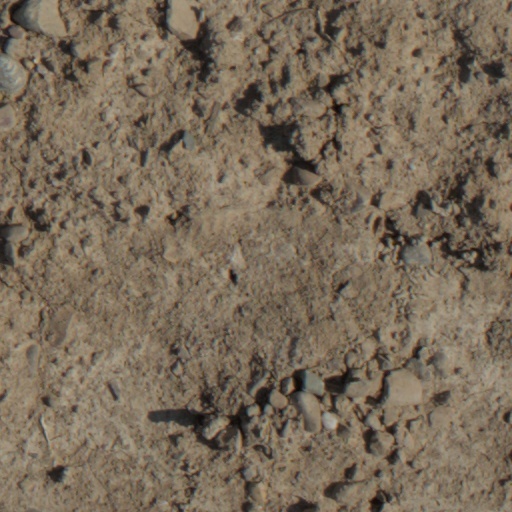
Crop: wheat